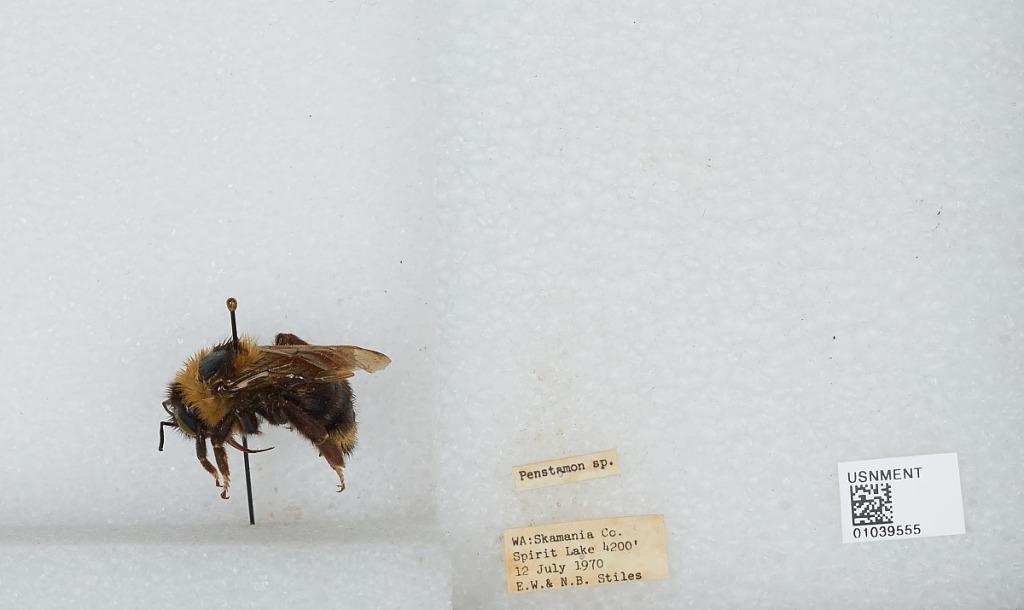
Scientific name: Bombus (Psithyrus) suckleyi Greene
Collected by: E. Stiles & N. Stiles
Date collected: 1970-7-12
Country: United States
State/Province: Washington
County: Skamania
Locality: Spirit Lake
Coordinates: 46.2731, -122.135